Question: What is this a picture of?
Tambaya: Hoton menene wannan?
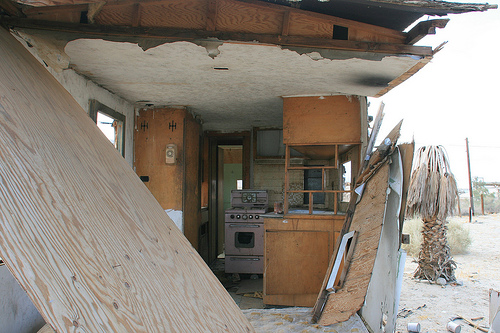
Answer: A house that's half torn down.
Amsa: Gidan da rabin shi ya rushe.